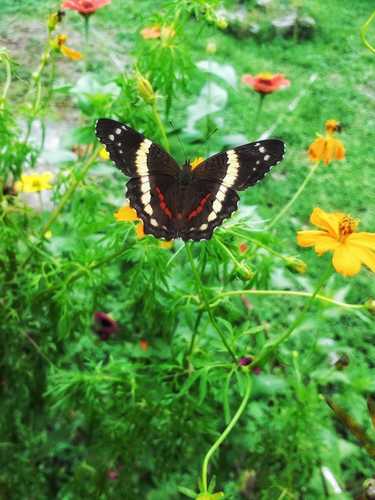
Scientific name: Anartia fatima
Common name: Banded peacock
Family: Nymphalidae
Order: Lepidoptera
Pollinator type: Primary pollinator
Habitat: Open areas and gardens
Geographic range: South America
Conservation status: Least Concern